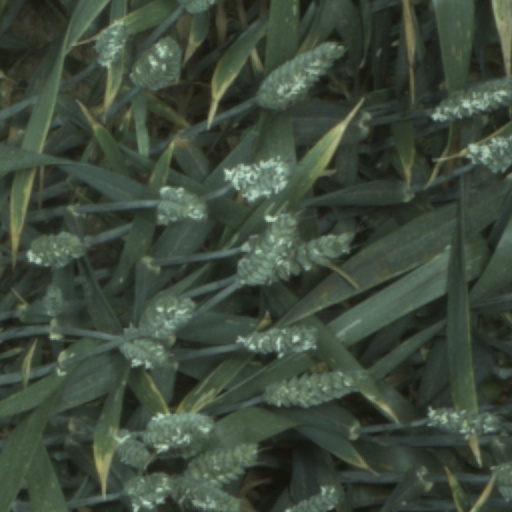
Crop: wheat